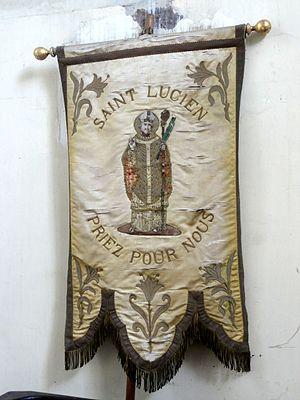
Bannière de procession.
L'église Saint-Lucien de Montmille est une église catholique paroissiale située au hameau de Montmille, à Fouquenies, en France. Implantée au sommet d'une colline dominant la vallée du Thérain, le mont Mille, elle perpétue le souvenir du martyr de saint Lucien, patron du Beauvaisis, qui a été torturé par des soldats romains près de l'actuelle église car ne voulant pas renier son Dieu. Auparavant, ses deux disciples saint Maxien et saint Julien avaient été décapités à l'emplacement de la crypte de l'église, et ils ont été enterrés sur place, avant de rejoindre ultérieurement la sépulture de saint Lucien à l'abbaye Saint-Lucien de Beauvais. Des reliques restent néanmoins à Montmille, et un prieuré bénédictin est fondé au début du Xᵉ siècle au plus tard. En effet, la paroisse de Fouquenies est attestée depuis 922, et le prieur nomme à la cure, ce qui prouve l'antériorité du prieuré. Celui-ci ainsi que l'église de Montmille sont au titre de Saint-Maxien, et ce n'est qu'au XXᵉ siècle que ce vocable s'efface à la faveur de saint Lucien.